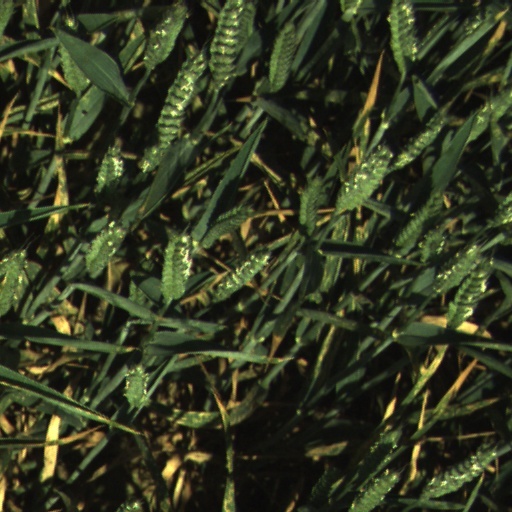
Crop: wheat